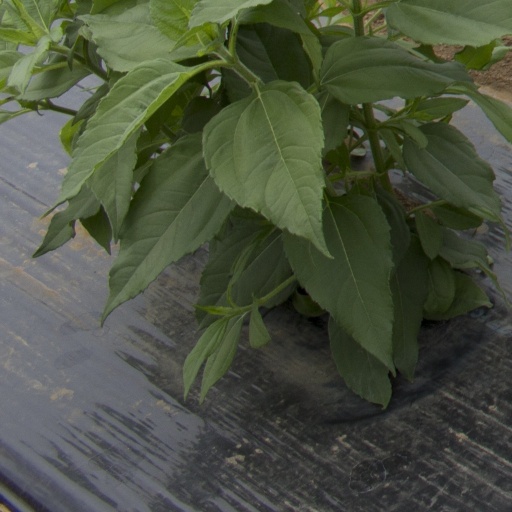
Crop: Jerusalem artichoke